Department of Trade and Industry (Philippines)

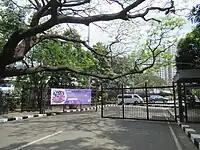
Center for International Trade Expositions and Missions (CITEM)

Attached agencies are actually sub-agencies of any national departments of the national government organization in the Philippines in which creation is established by special laws and its operation is independent of its mother unit. The mother unit only serves as supervisory on these special attached agencies.